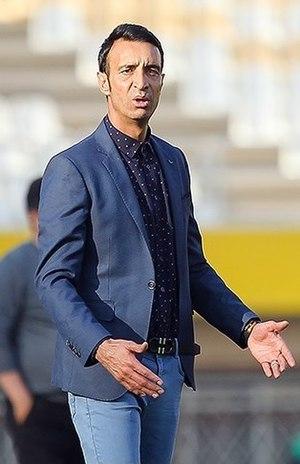
Gholamreza Enayati, né le 23 septembre 1976 à Mashhad, est un ancien footballeur international iranien. Il évoluait au poste d'avant-centre. Il est actuellement l'entraîneur du Sorkhpooshan Pakdasht.